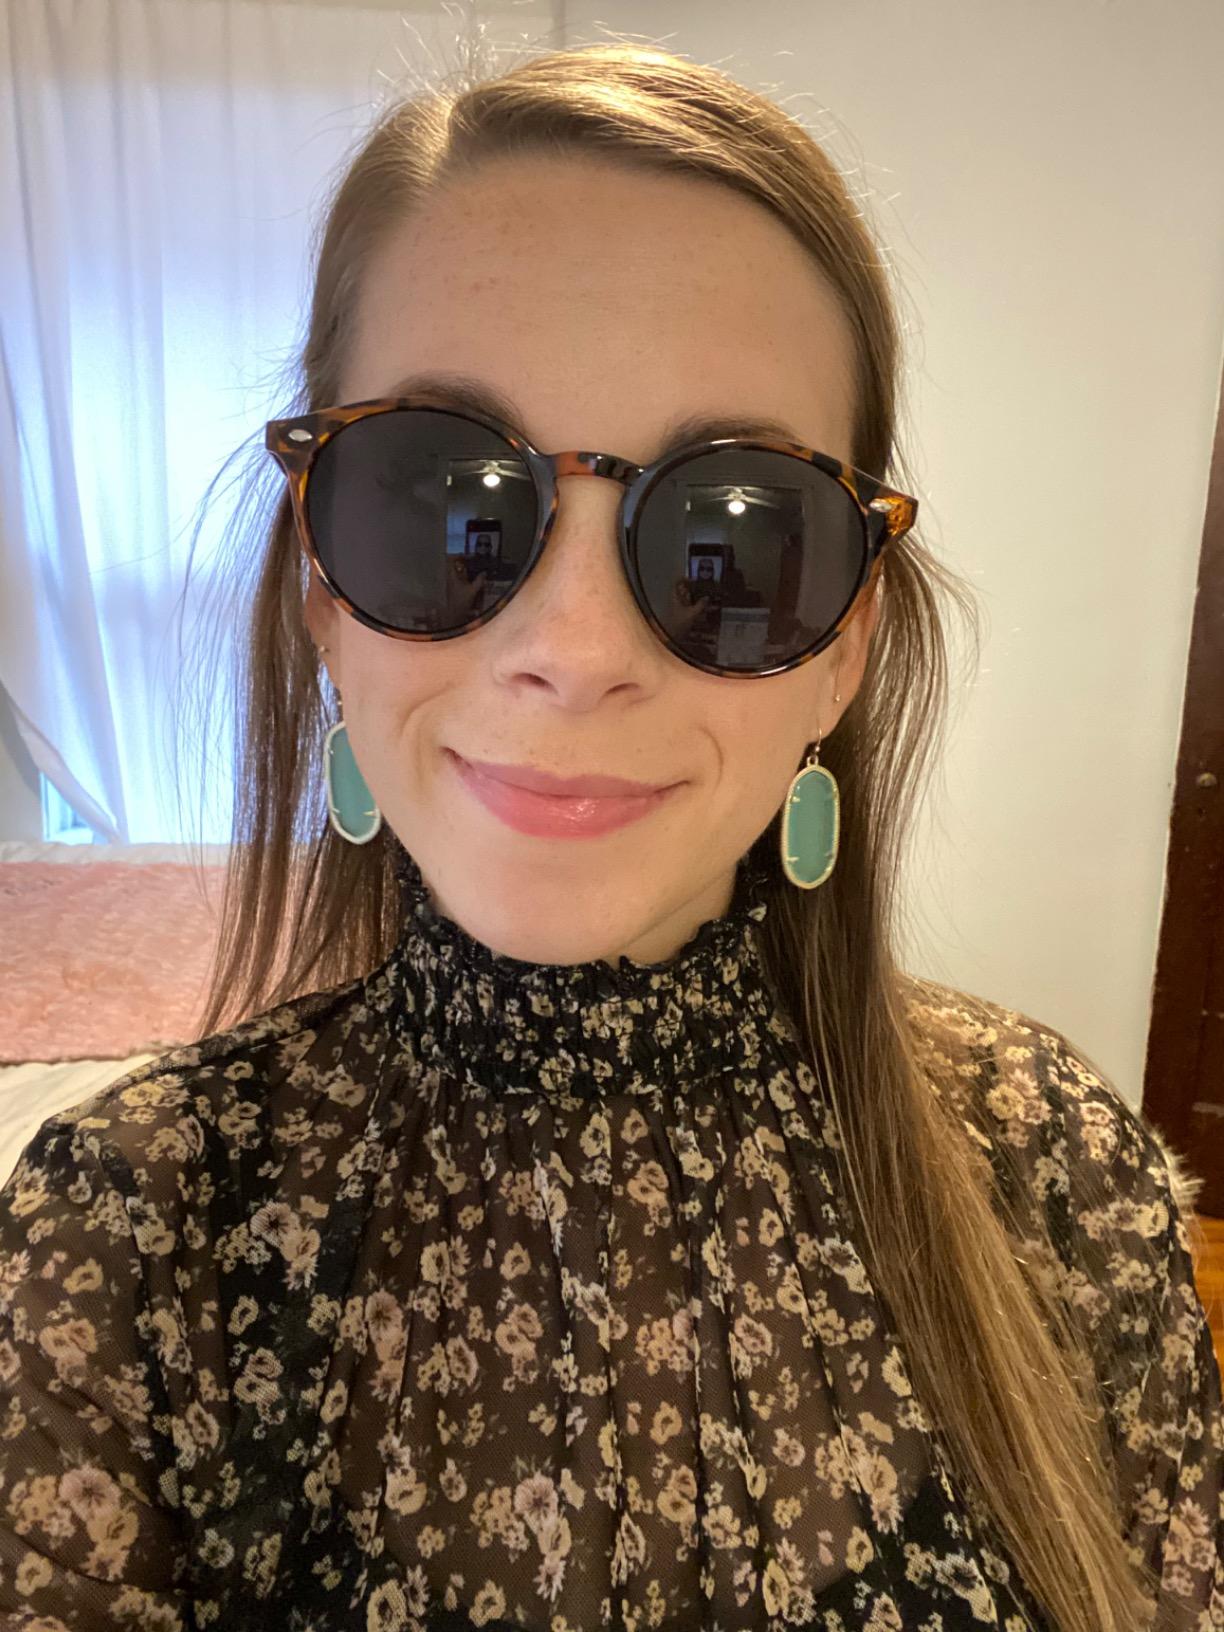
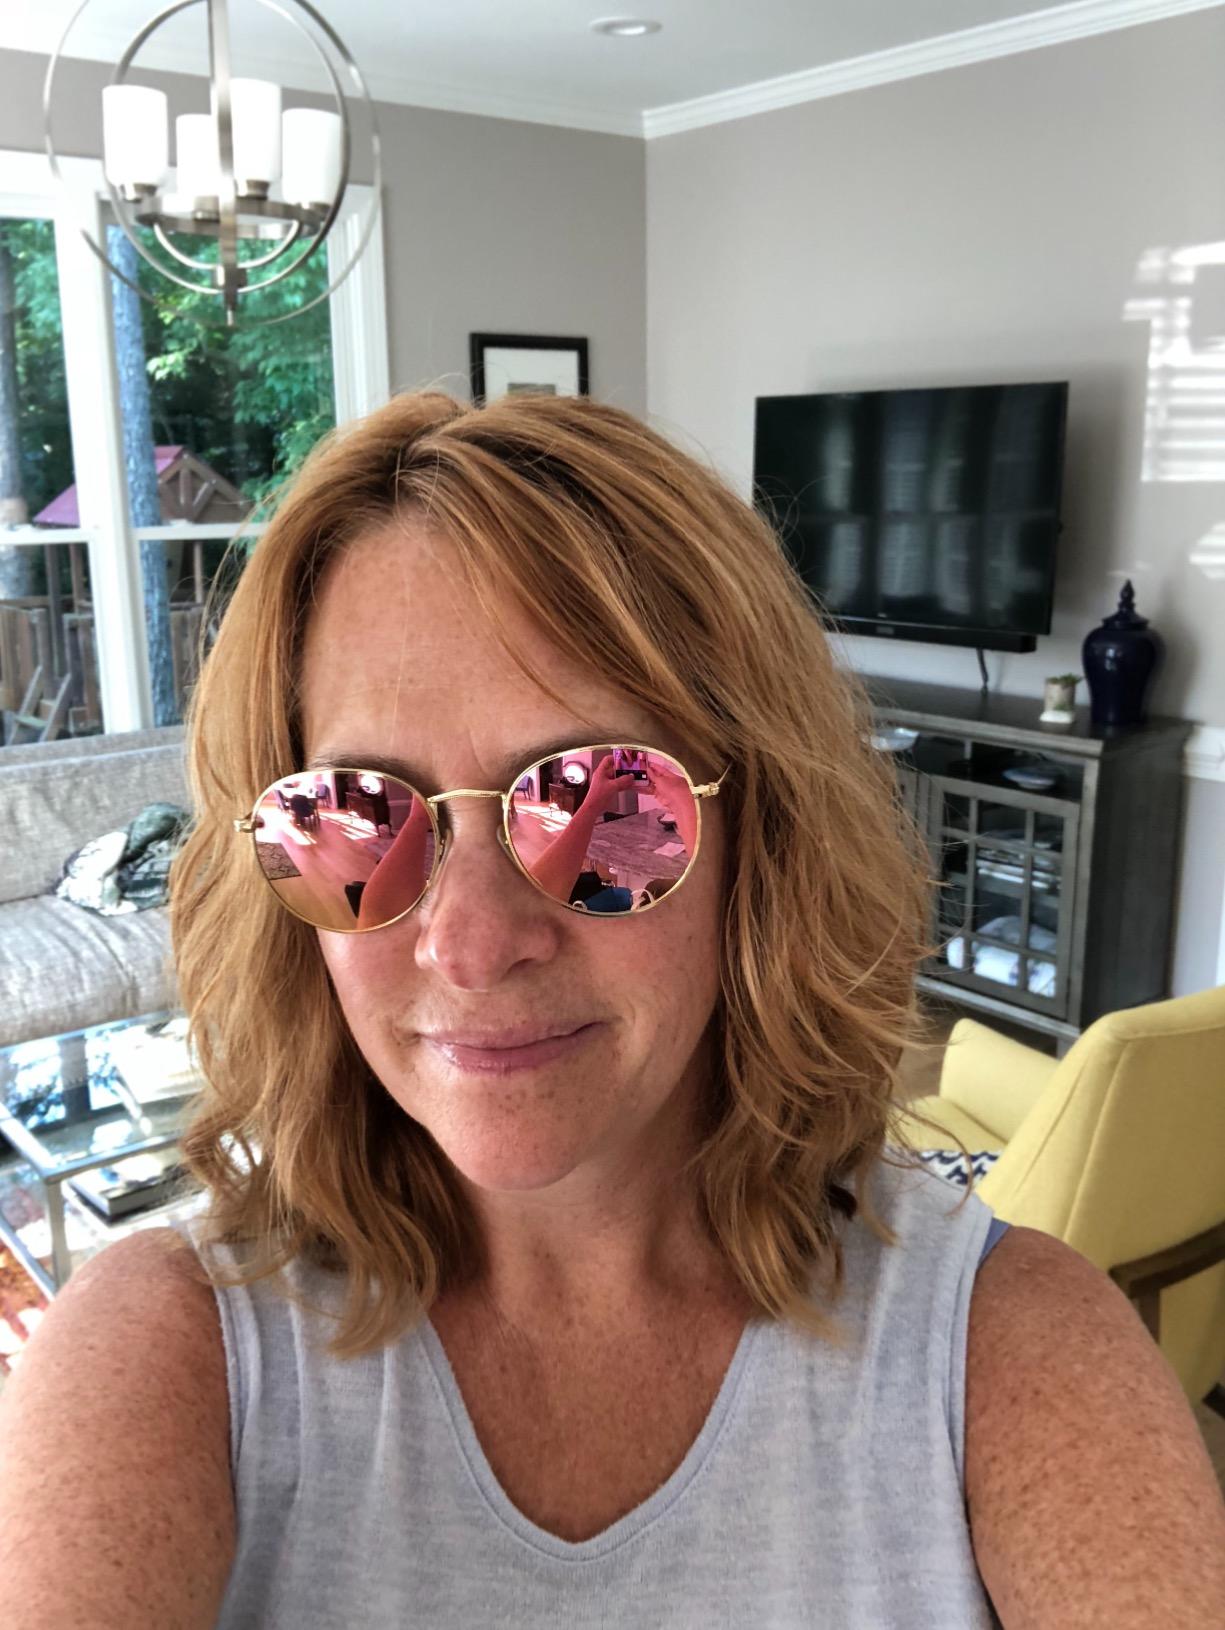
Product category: accessories_sunglasses
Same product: no